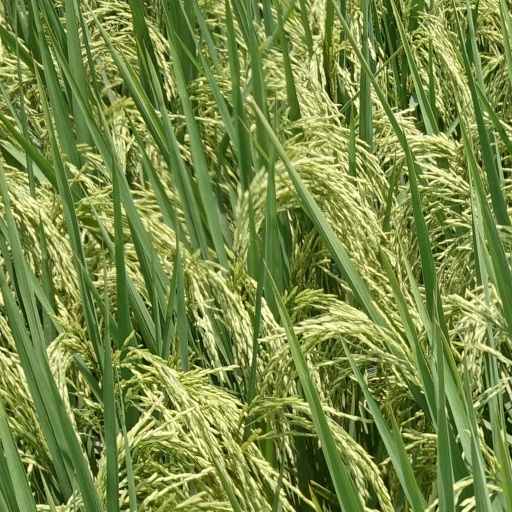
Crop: rice